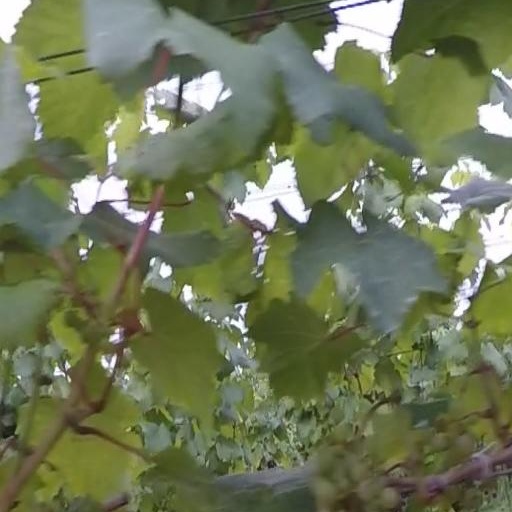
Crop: grape